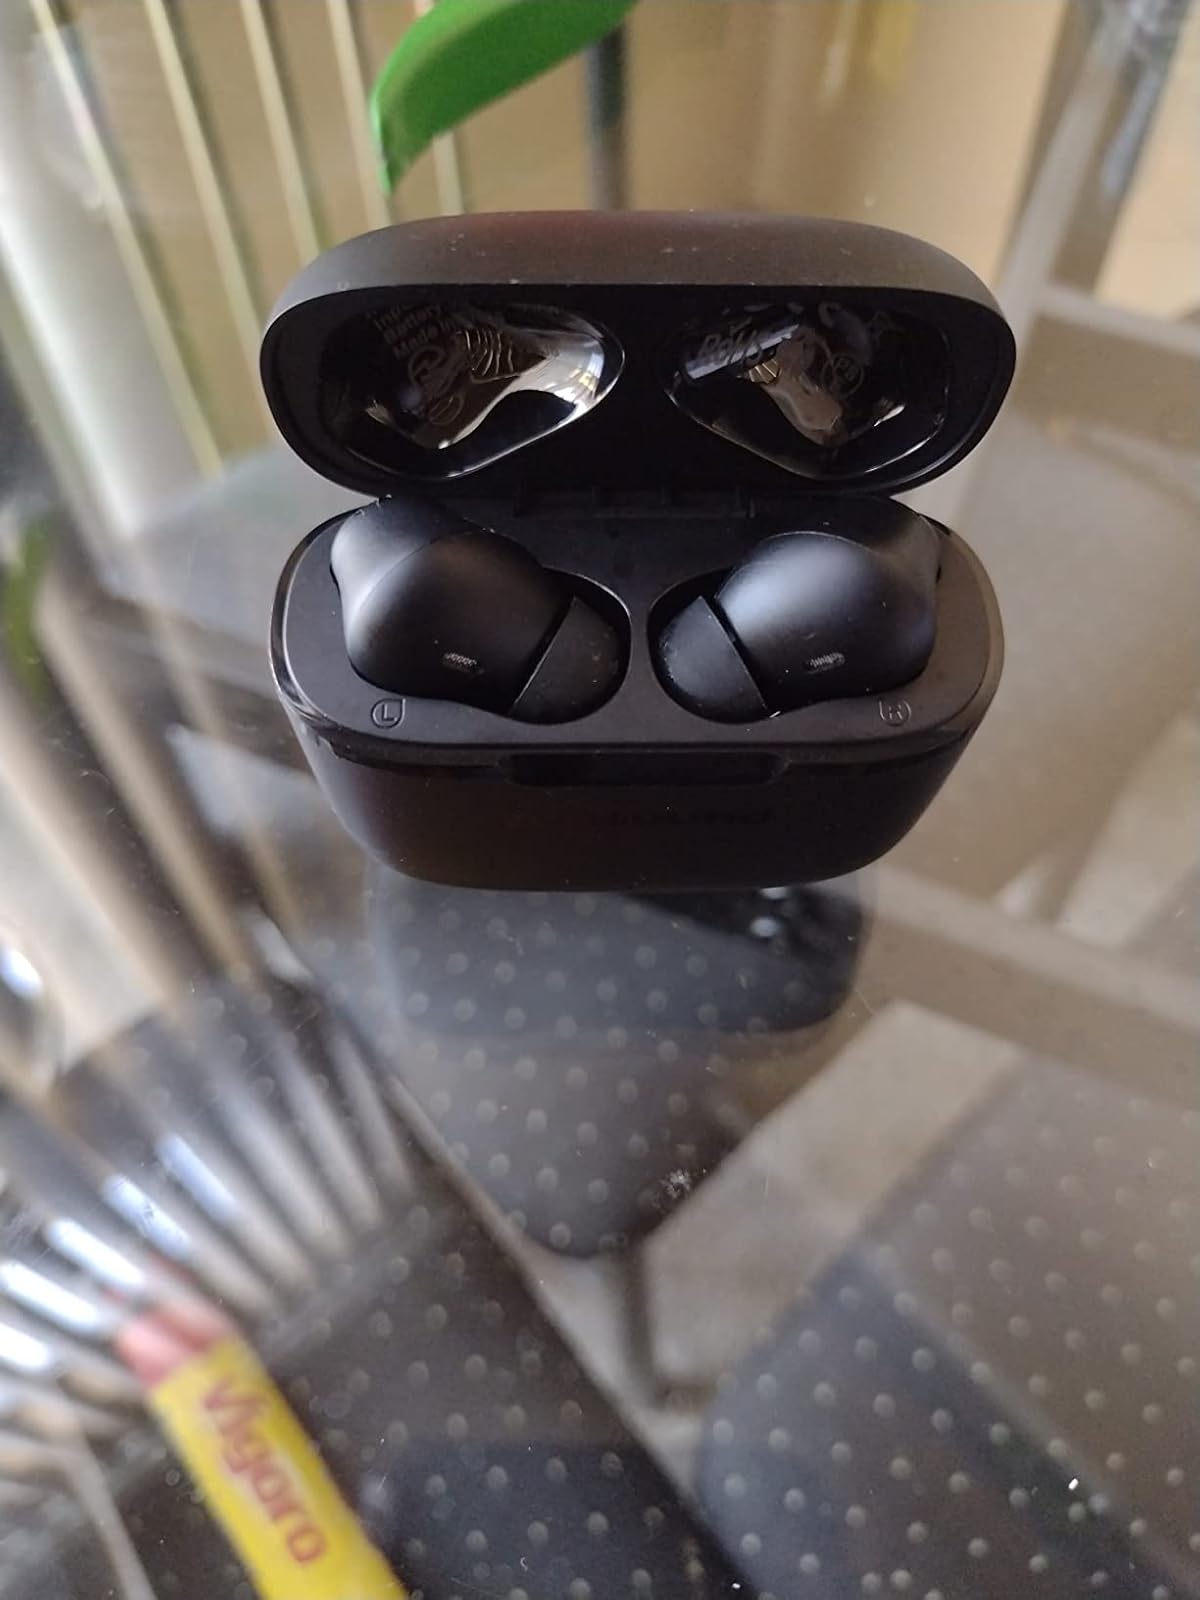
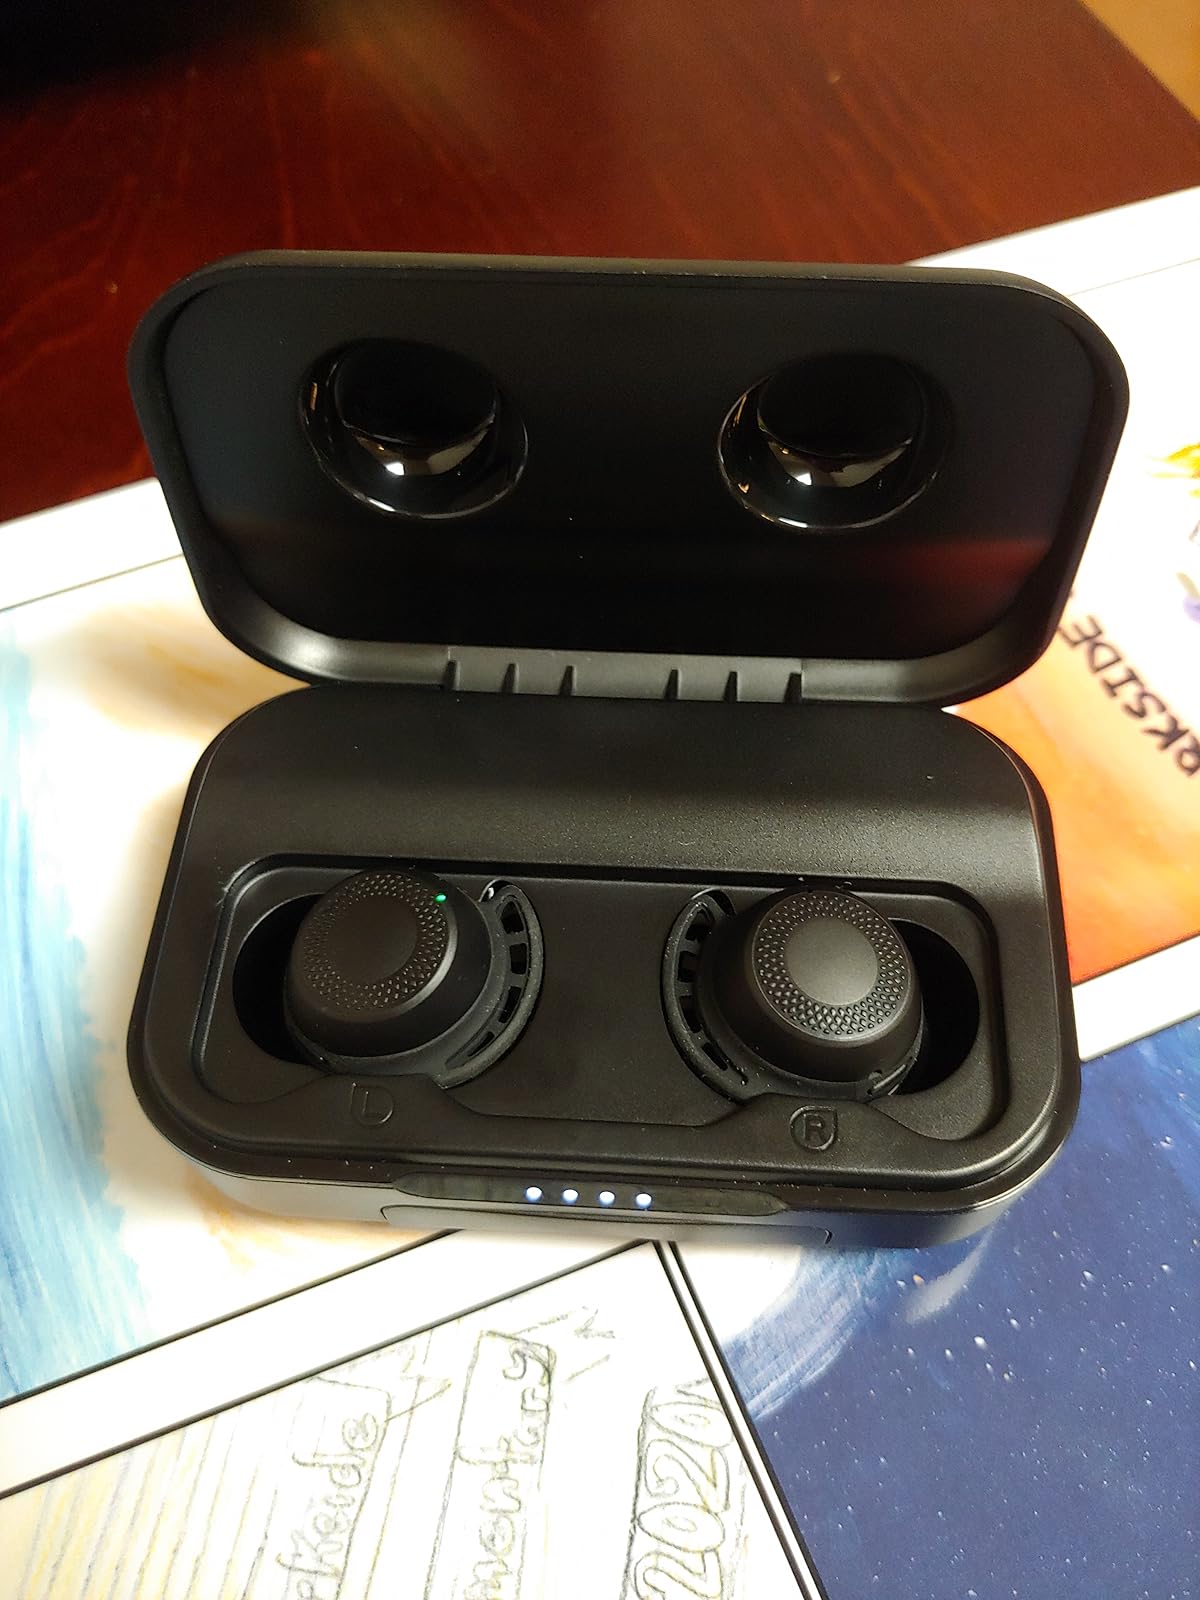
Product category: earbuds
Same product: no